John Harriott (sailor)

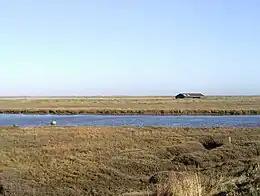
Rushley Island

In 1790 the destruction of his farm by fire brought Harriott to the verge of ruin. He called a meeting of his creditors, who behaved well; emigrated with his family to the United States, where he remained in an unsettled position for some years, and then returned home again in 1795.